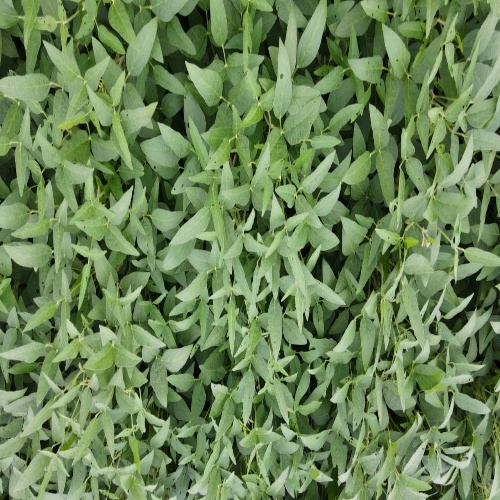
Label: Diabrotica_speciosa